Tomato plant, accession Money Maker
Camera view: horizontal (90 deg, fisheye); turntable rotation: 0 degrees
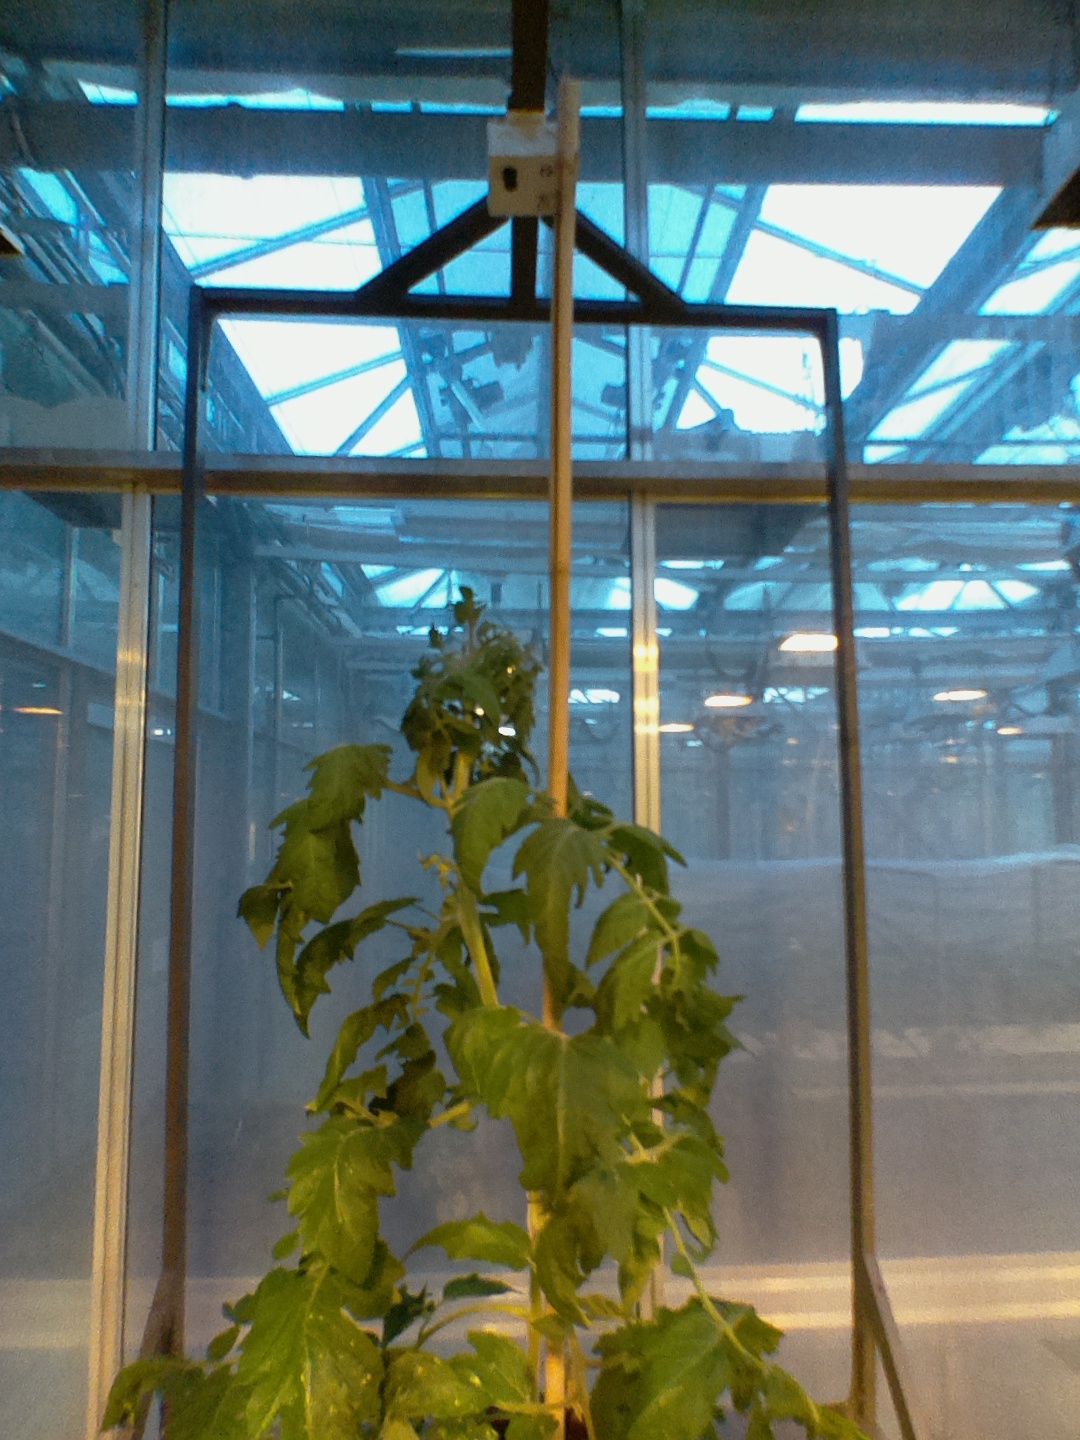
BBCH growth stage 69: End of flowering, 90%-100% of flowers open, more petals falling